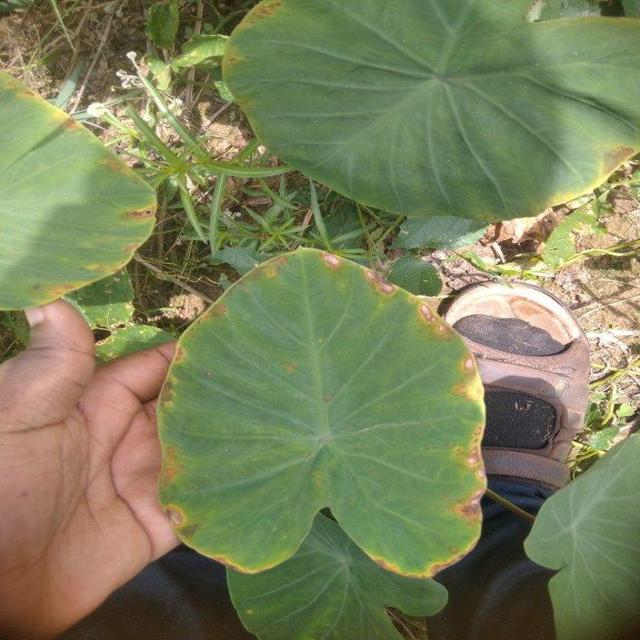
Label: Mid_Blight